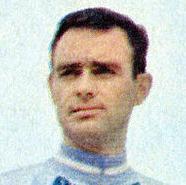
Age: 28